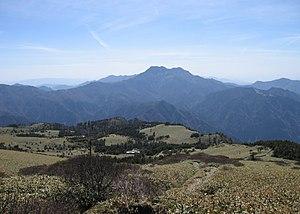
L'écologie du paysage est une sous-discipline de l'écologie qui consiste en l'étude des processus écologiques à l'échelle des paysages. Le paysage est alors défini comme une portion de territoire hétérogène, composée d’ensembles d’écosystèmes en interaction et est considéré comme un niveau d’organisation des systèmes écologiques, supérieur à l’écosystème.